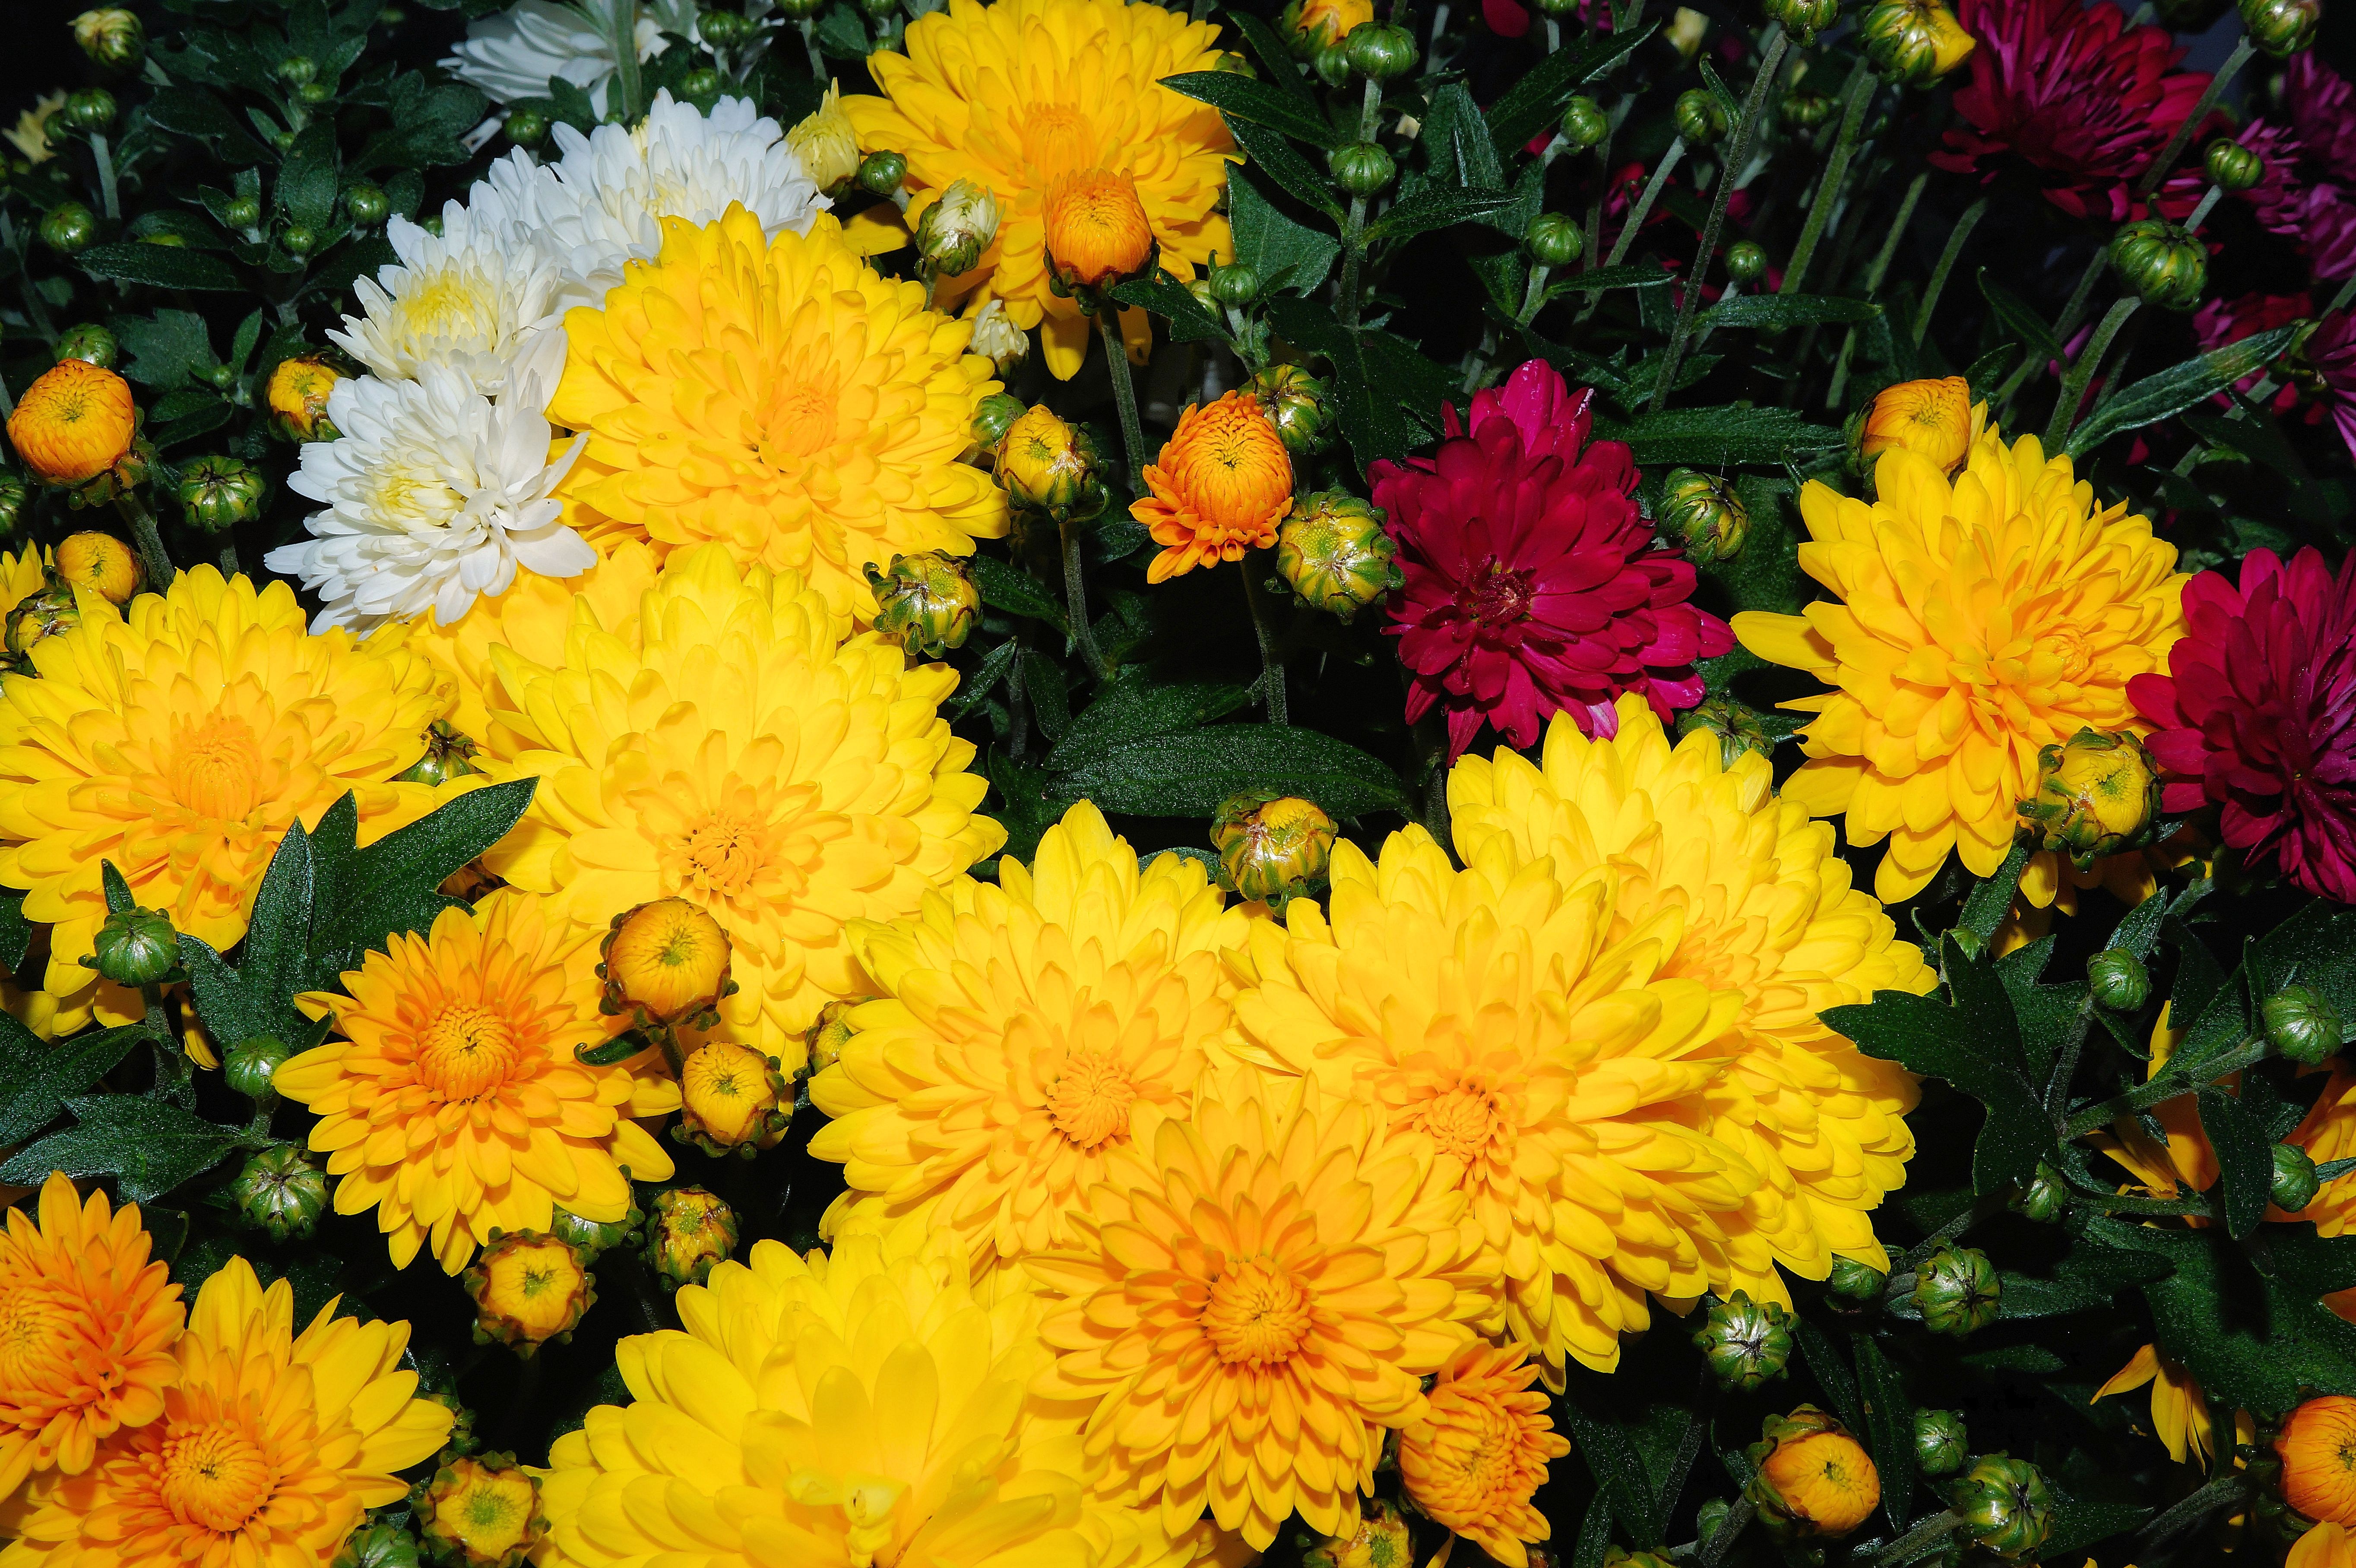
nature, plant, flower, bloom, yellow, garden, close, flora, wildflower, flowers, bright, floristry, flowering plant, daisy family, calendula, flower bouquet, sunny yellow, sea of flowers, annual plant, land plant, marguerite daisy, chrysanths, blanket flowers